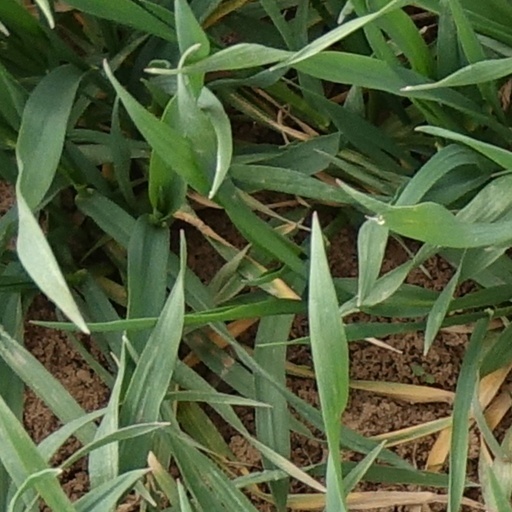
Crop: wheat